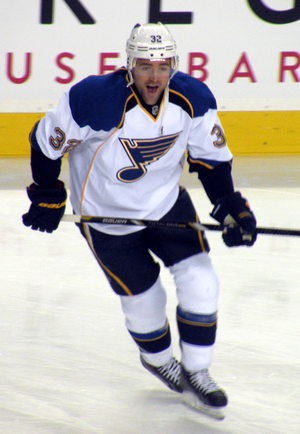
Chris Porter est un joueur professionnel américain de hockey sur glace qui évolue au poste d'ailier gauche.